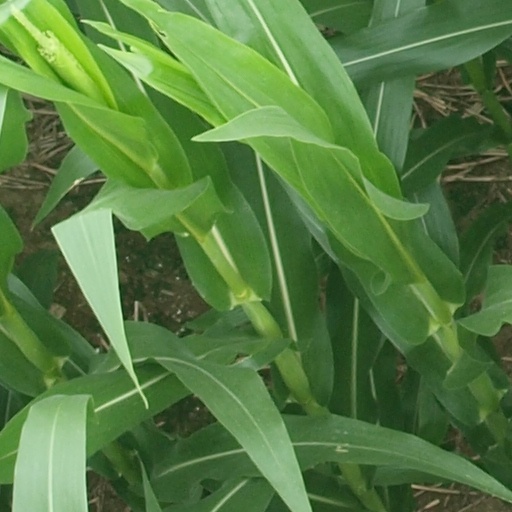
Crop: maize; corn